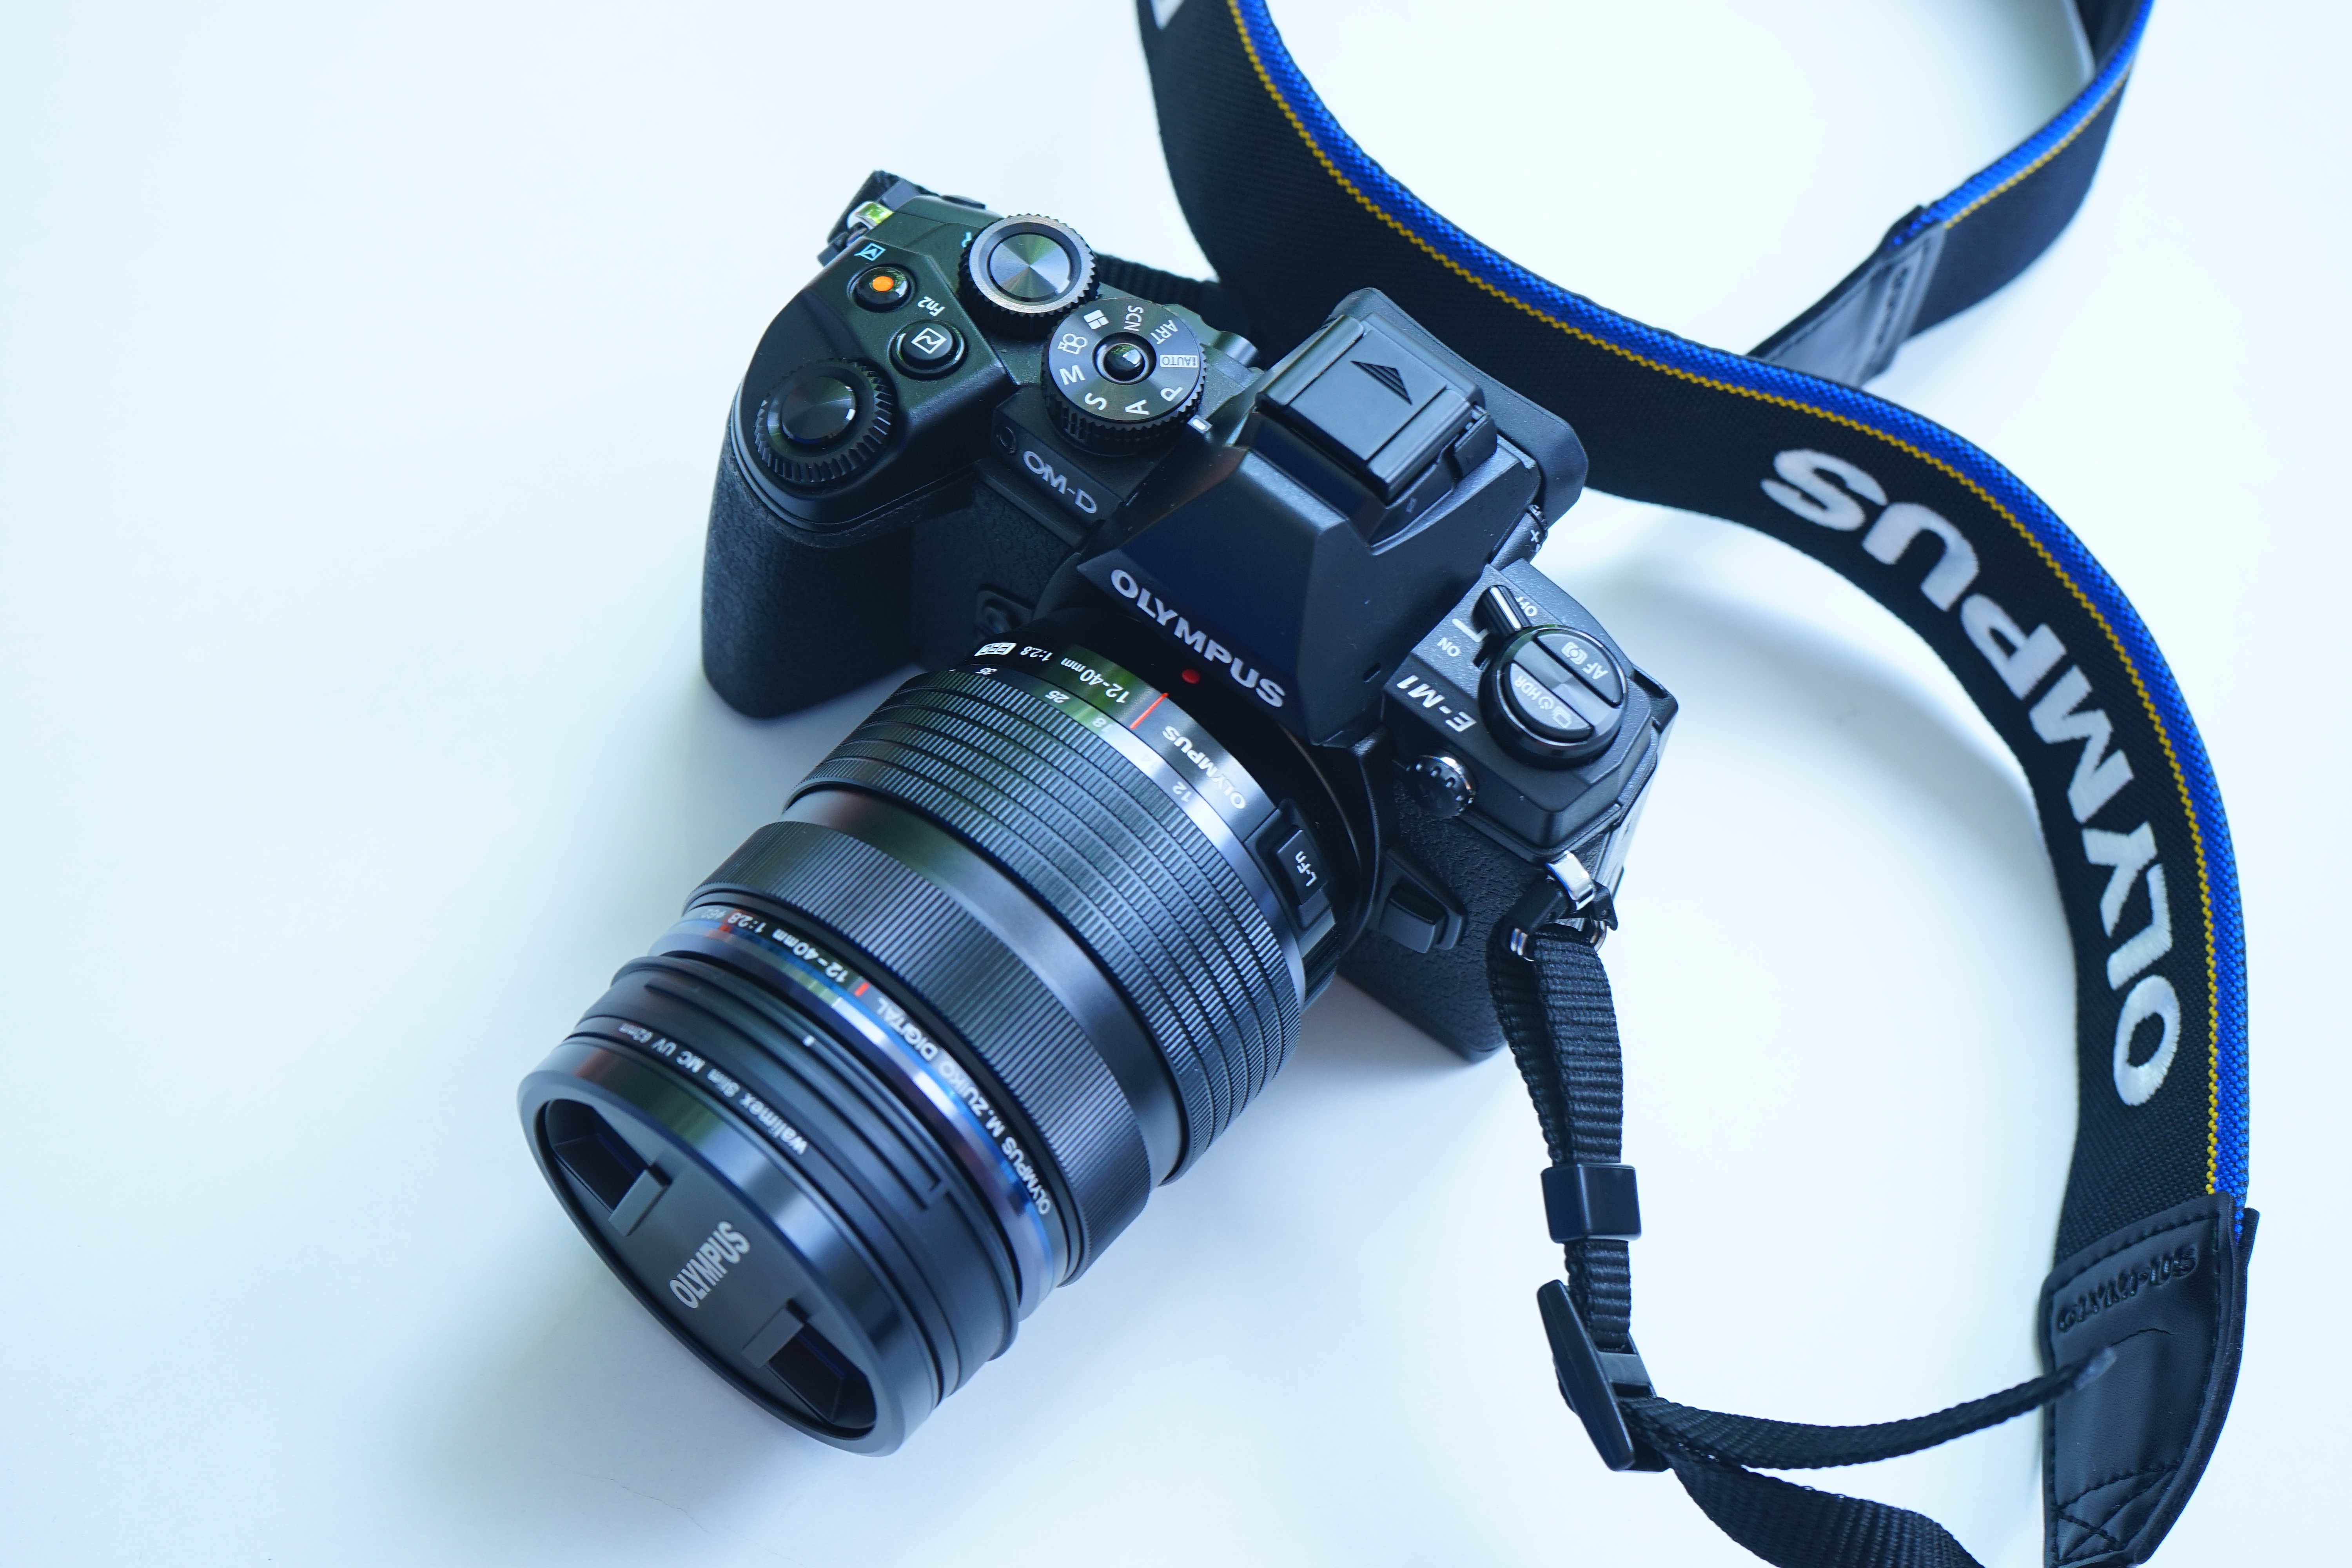
light, camera, photography, lens, headlamp, digital camera, olympus, photograph, camera lens, manufacturer, slr camera, cameras optics, automotive lighting, e m1